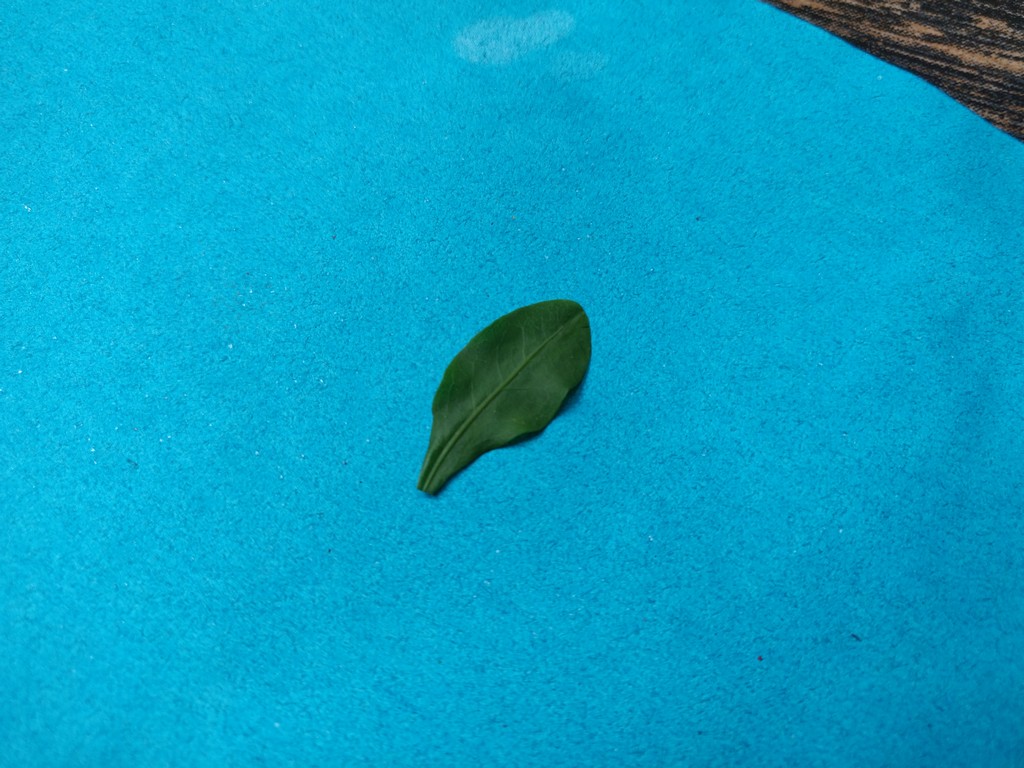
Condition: Healthy
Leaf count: single
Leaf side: front